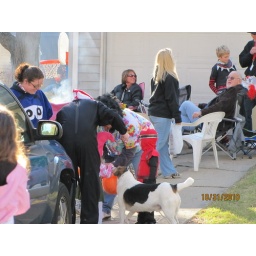
Izzy got her face licked off by their dog at this house